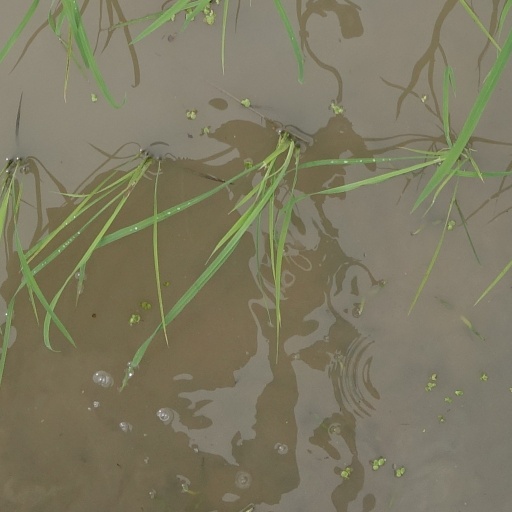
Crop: rice